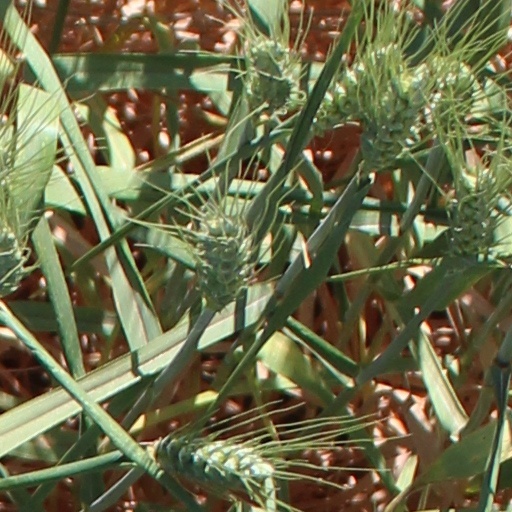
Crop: wheat